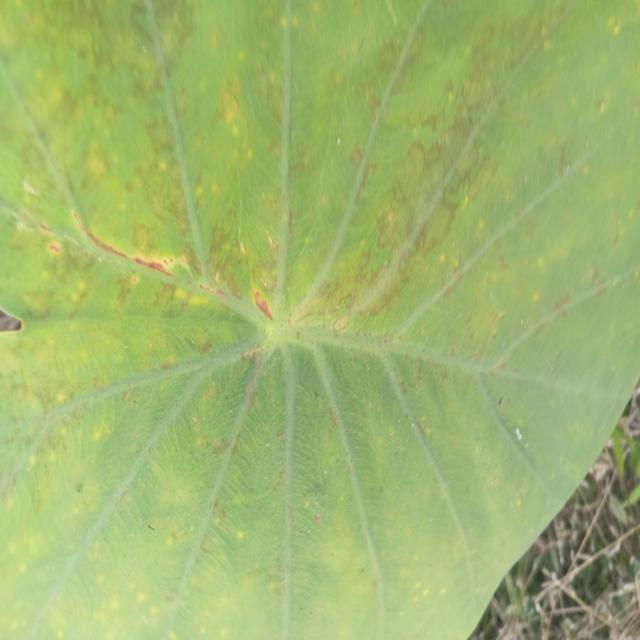
Label: Early_Blight